Kai Ho

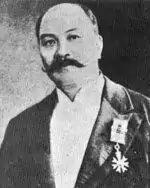

Sir Kai Ho (21 March 1859 – 21 July 1914), better known as Sir Kai Ho Kai and born Ho Shan-kai, was a Hong Kong barrister, physician and essayist in colonial Hong Kong. He played a key role in the relationship between the Hong Kong local community and the British colonial government. He is remembered as a supporter of the Reform Movement and as a teacher of Sun Yat-sen, who would become the founding father of the Republic of China. Hong Kong's former airport, Kai Tak Airport, was named after him as the land the airport sat on was reclaimed by Kai Tack Land Investment Company Limited, founded by him and Au Tak.